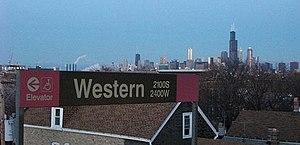
Photo de Western
Western est une station aérienne de la ligne rose du métro de Chicago située au sud-ouest du Loop à proximité du quartier de Pilsen.